President of the Philippines

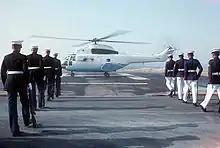
An Aérospatiale SA-330 Puma carrying President Corazon C. Aquino at Subic Bay Naval Base.

The State of the Nation Address (SONA) is an annual event, in which the president reports on the status of the nation, normally to the resumption of a joint session of the House of Representatives and the Senate. This is a duty of the president as stated in Article VII, Section 23 of the 1987 Constitution.